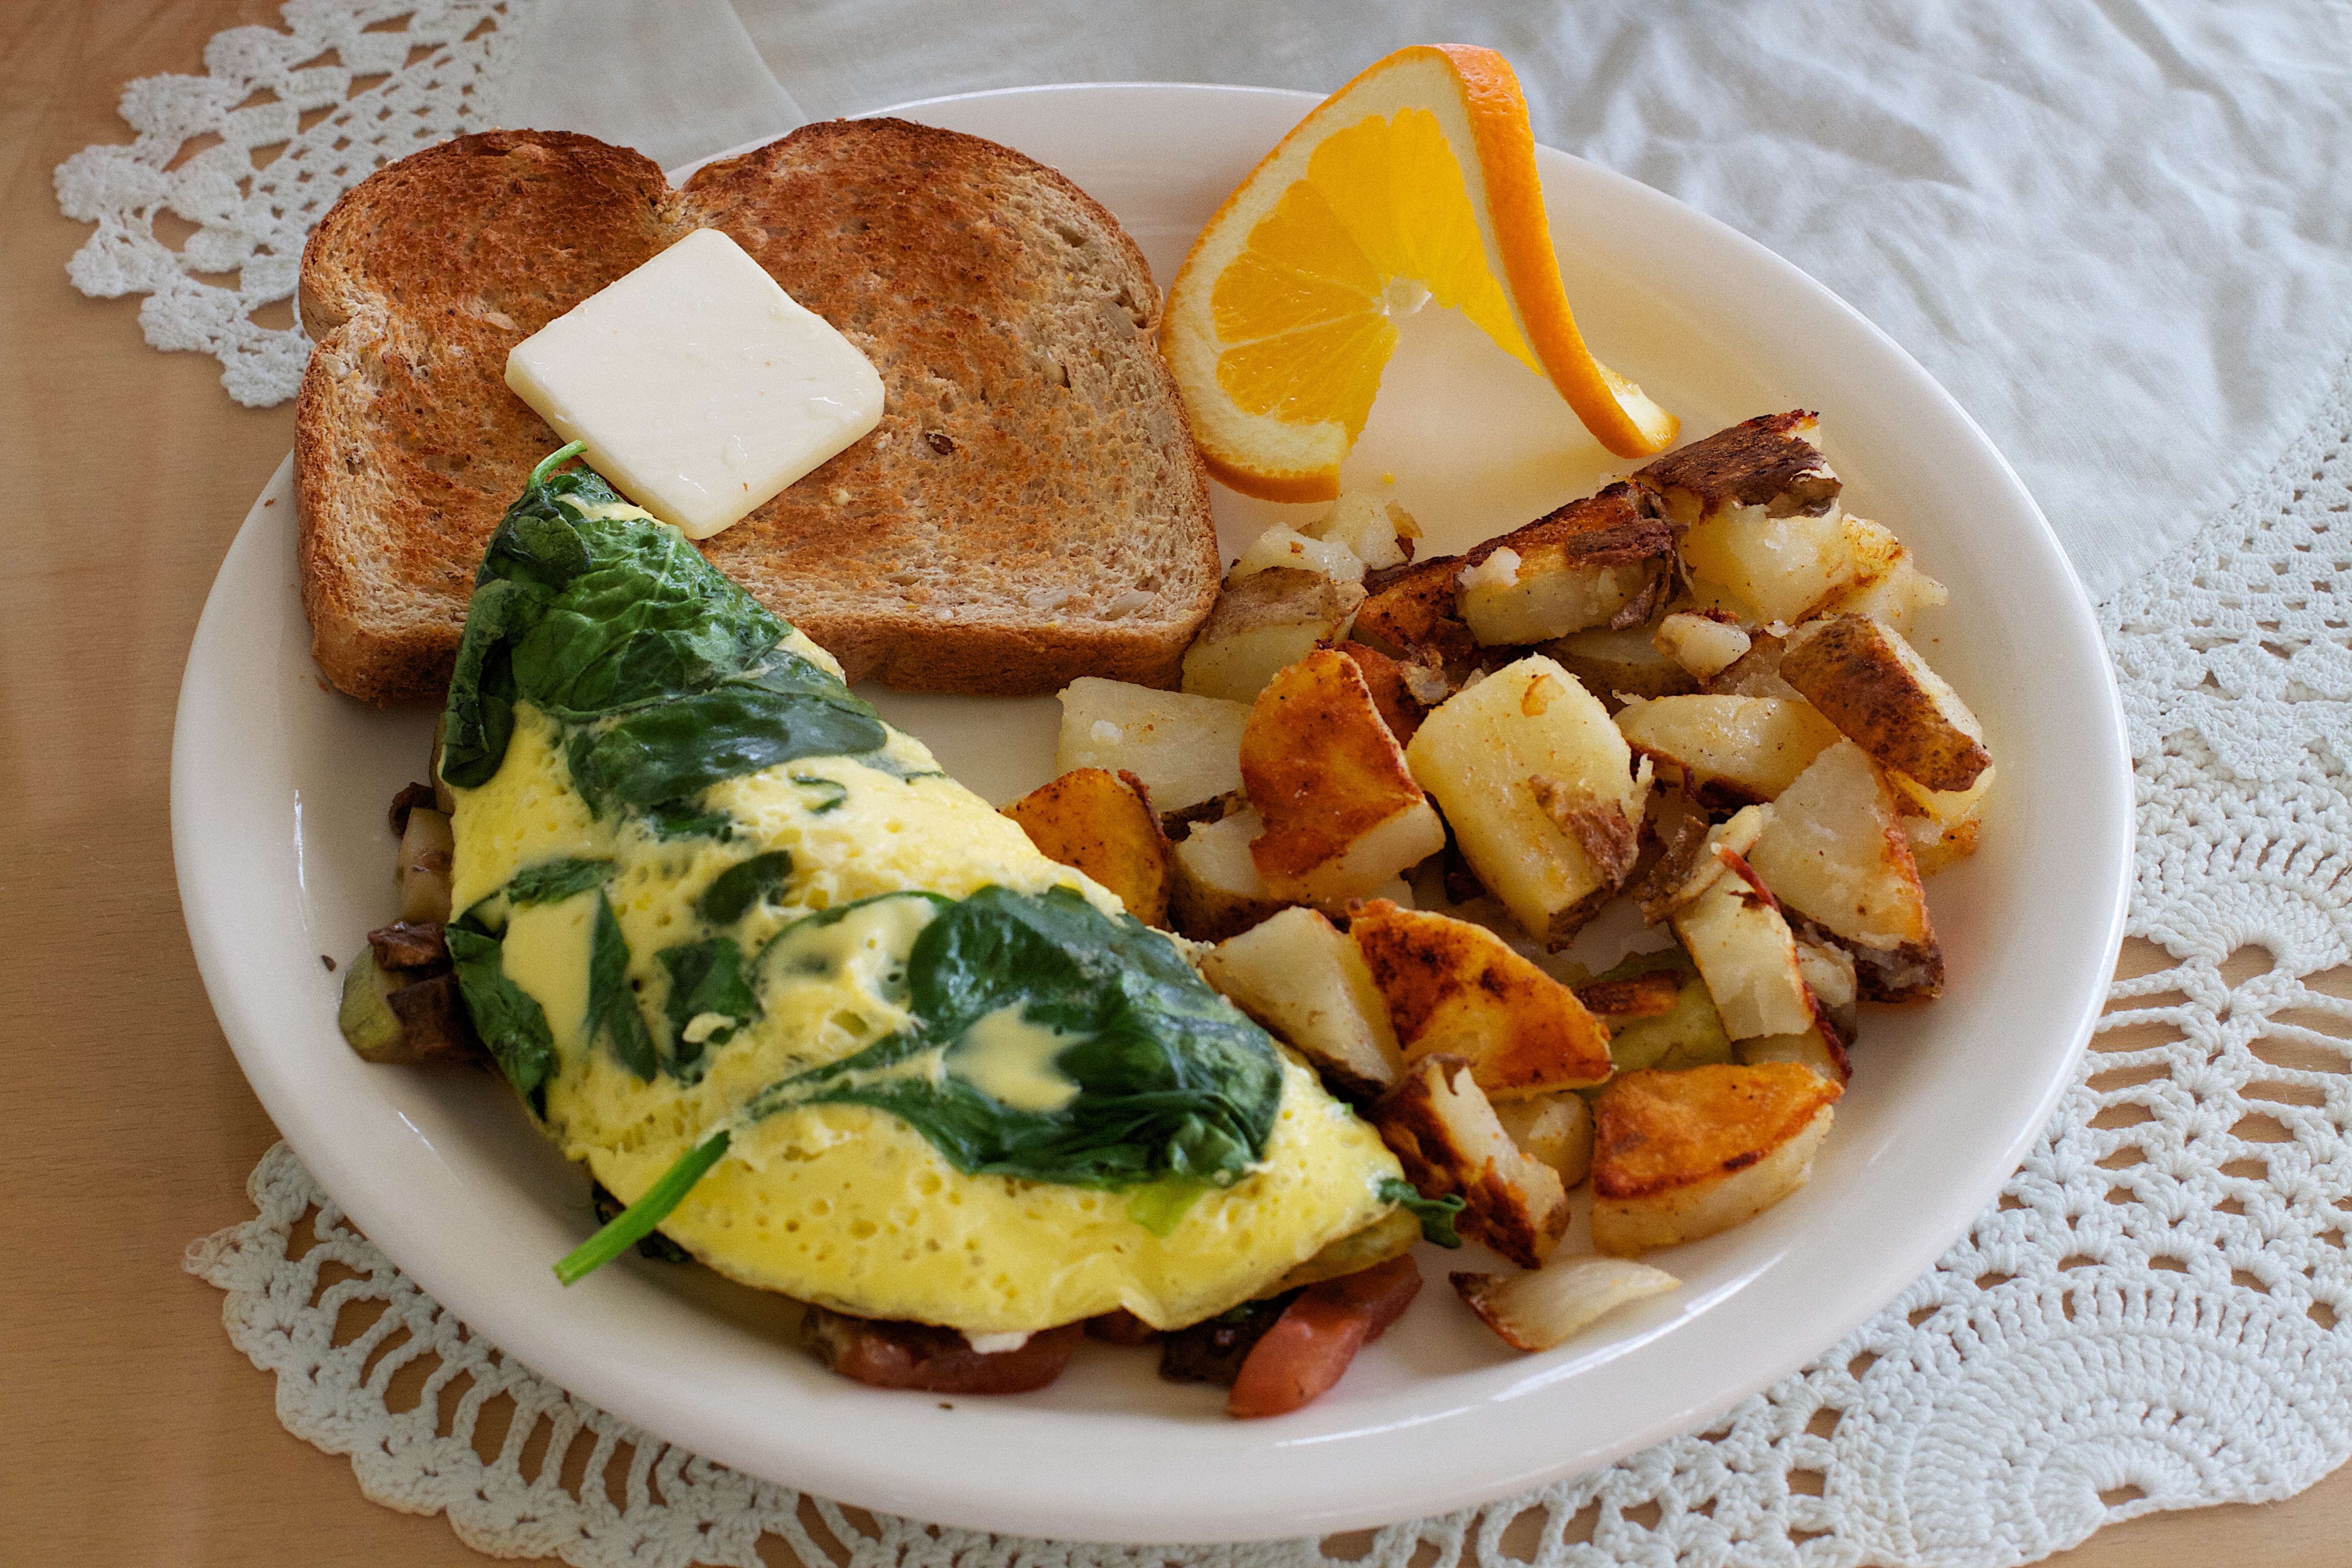
dish, meal, food, produce, vegetable, breakfast, cuisine, 2014365, vegetarian food, randallhouse